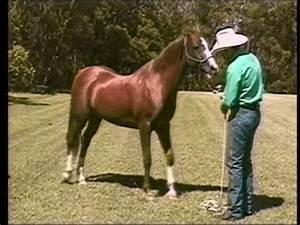
horse